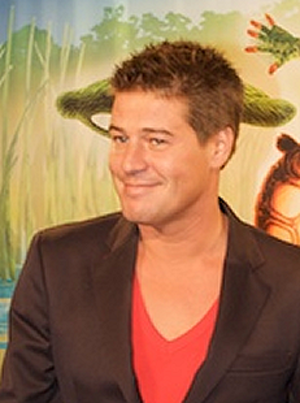
Martijn Krabbé
Martijn Joop Krabbé er en nederlandsk radio- og tv-studievært.